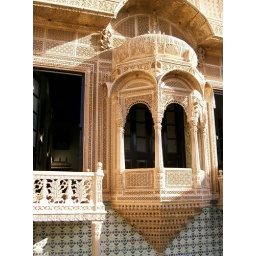
beautiful stone carving in yellow jaisalmer stone,stone lace really!